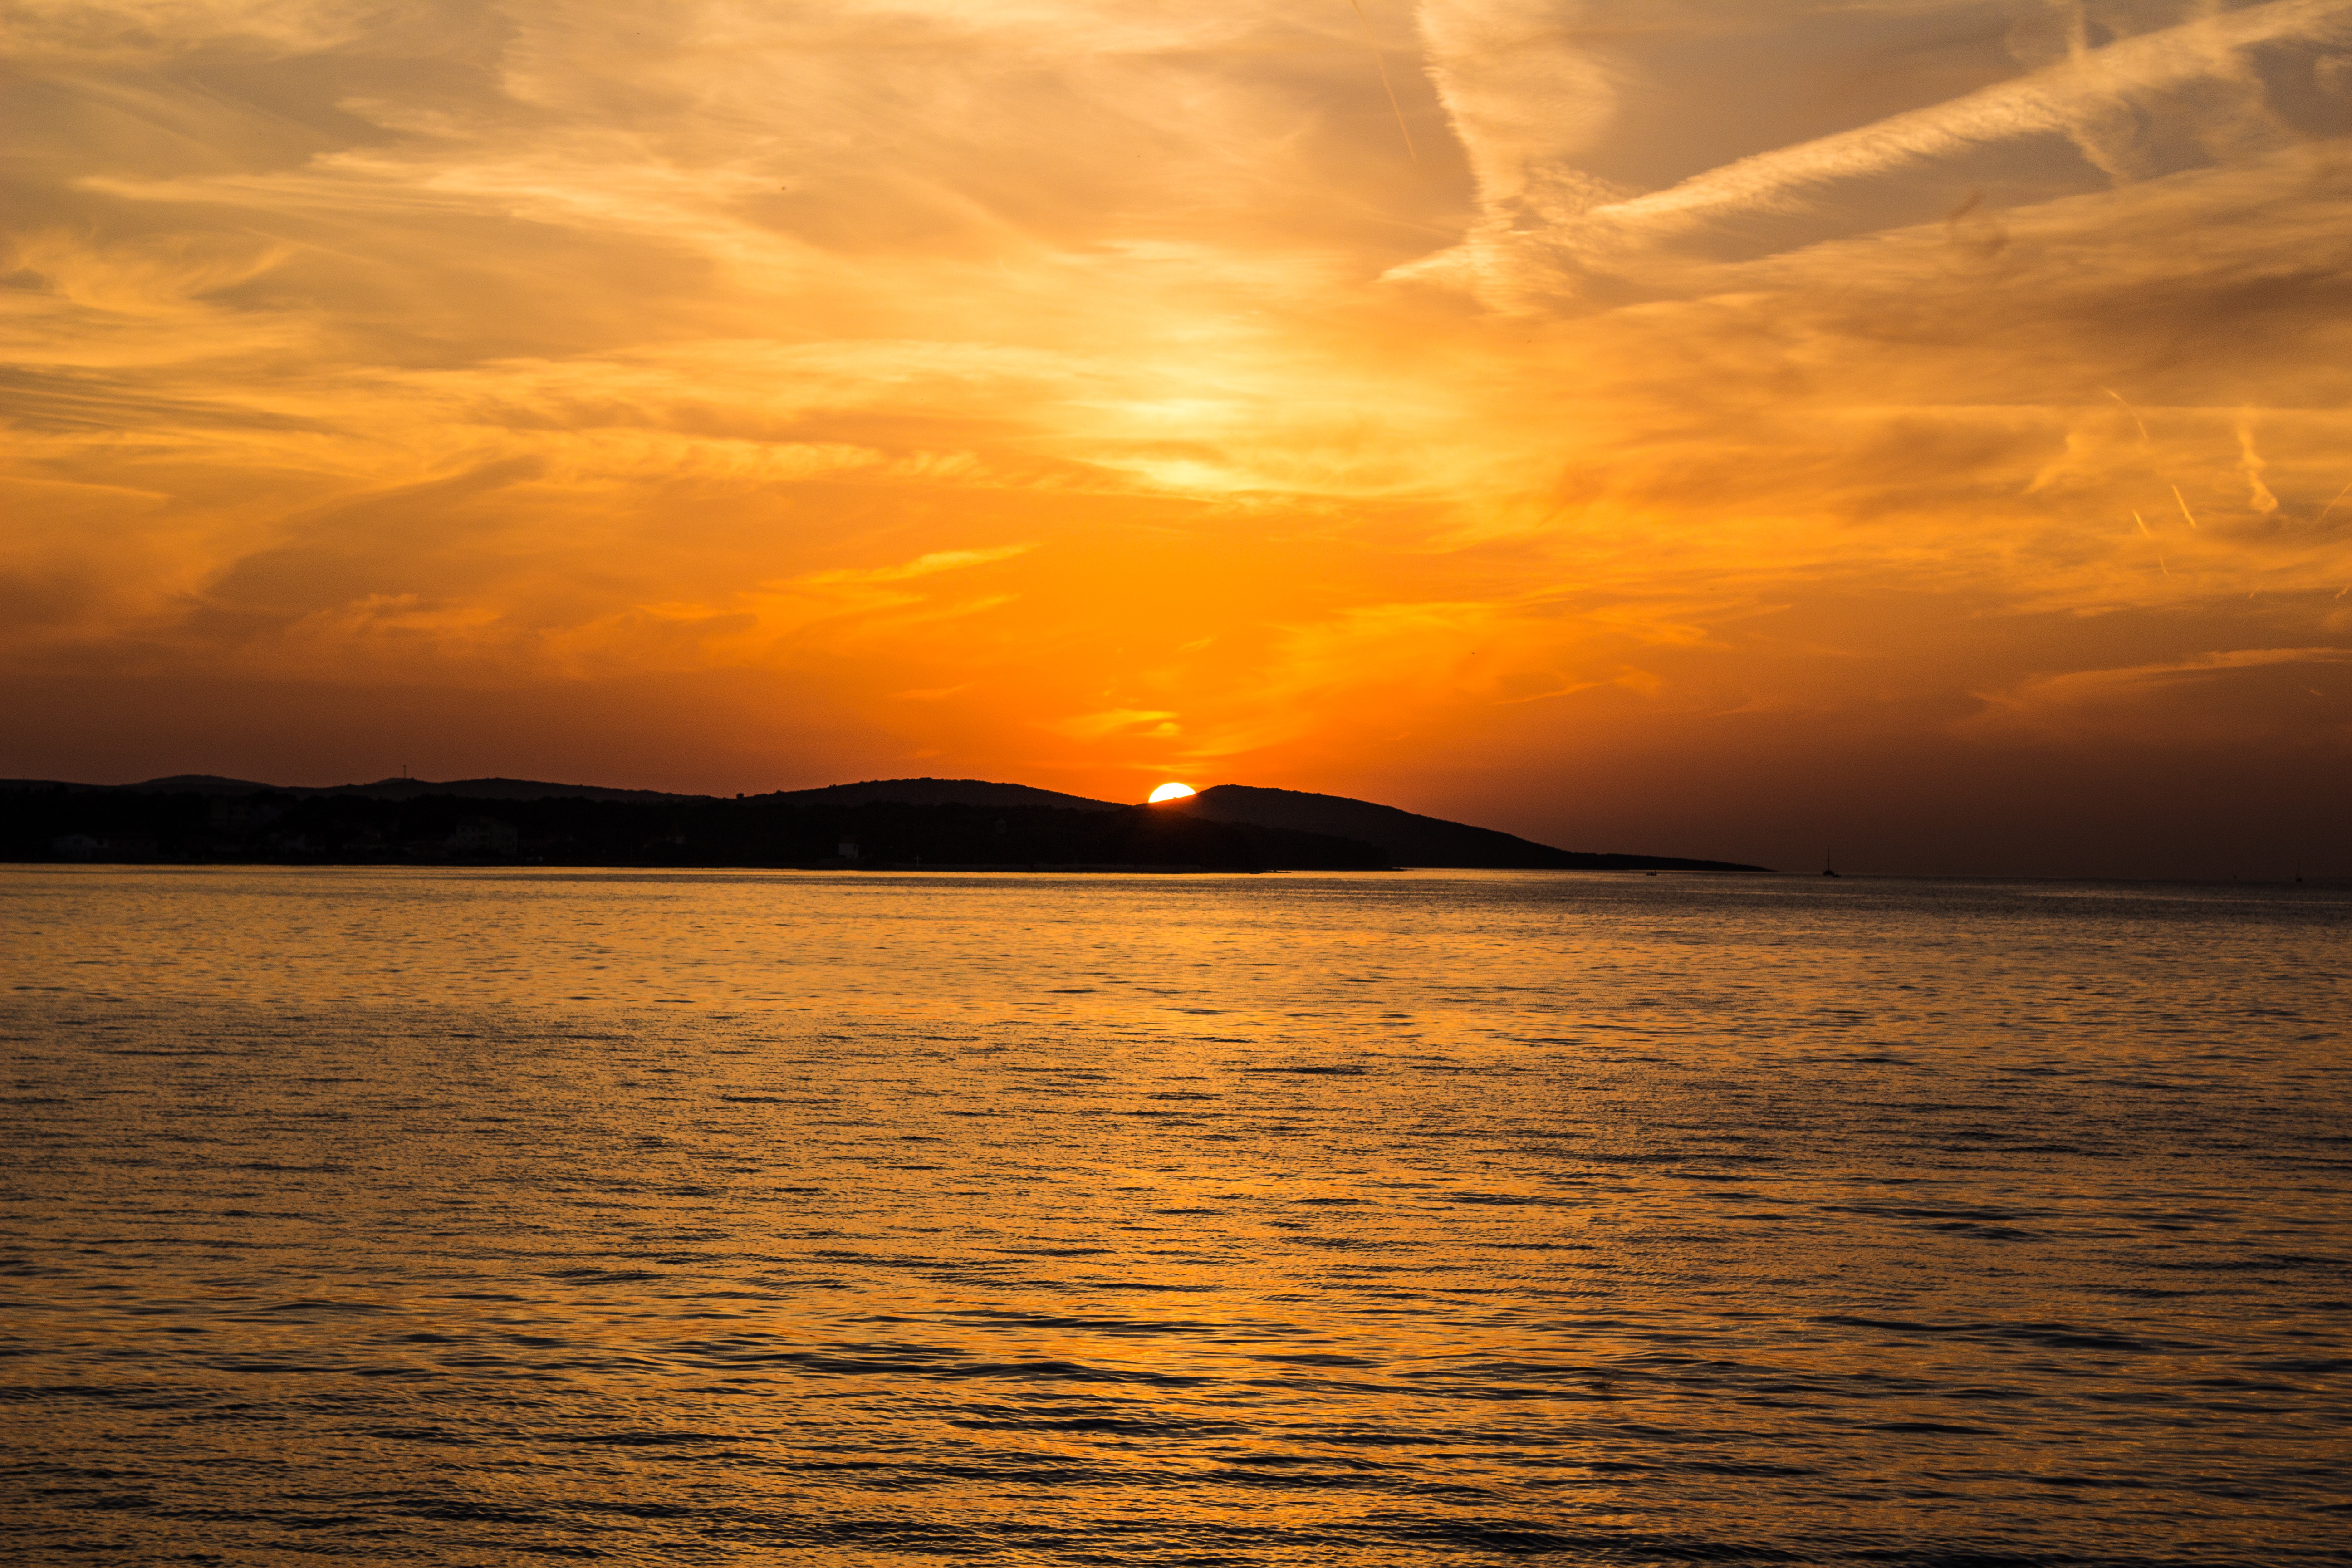
beach, landscape, sea, coast, water, ocean, horizon, silhouette, cloud, sky, sun, sunrise, sunset, sunlight, morning, shore, wave, dawn, summer, dusk, evening, seascape, bay, island, body of water, croatia, loch, adriatic, afterglow